Esmeralda Bank

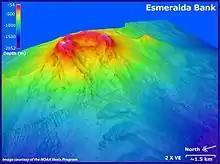
Esmeralda Bank

Esmeralda Bank is a submarine volcano around 37 km west of Tinian Island of the Northern Mariana Islands in the Pacific Ocean. It is located at the southern end of the Mariana Arc. It has three summit cones lying along a north–south line. The highest peak is about 43 meters below the sea surface and has a caldera about 3 kilometers wide and several parasitic cones on the edge of the caldera. Sulfur boils and water discoloration have been observed at the site of the volcano, attributed to either eruptions or fumarolic activity.